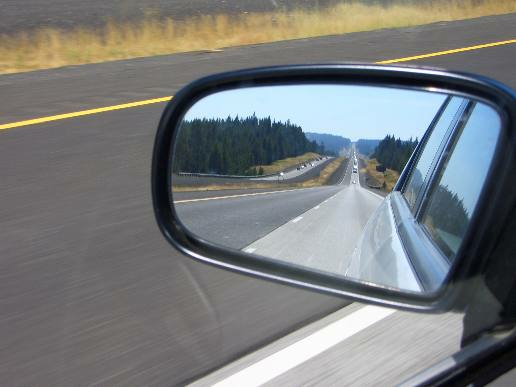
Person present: No